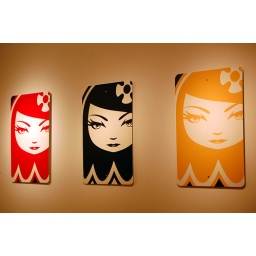
the black wall split in two...